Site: brandenburg
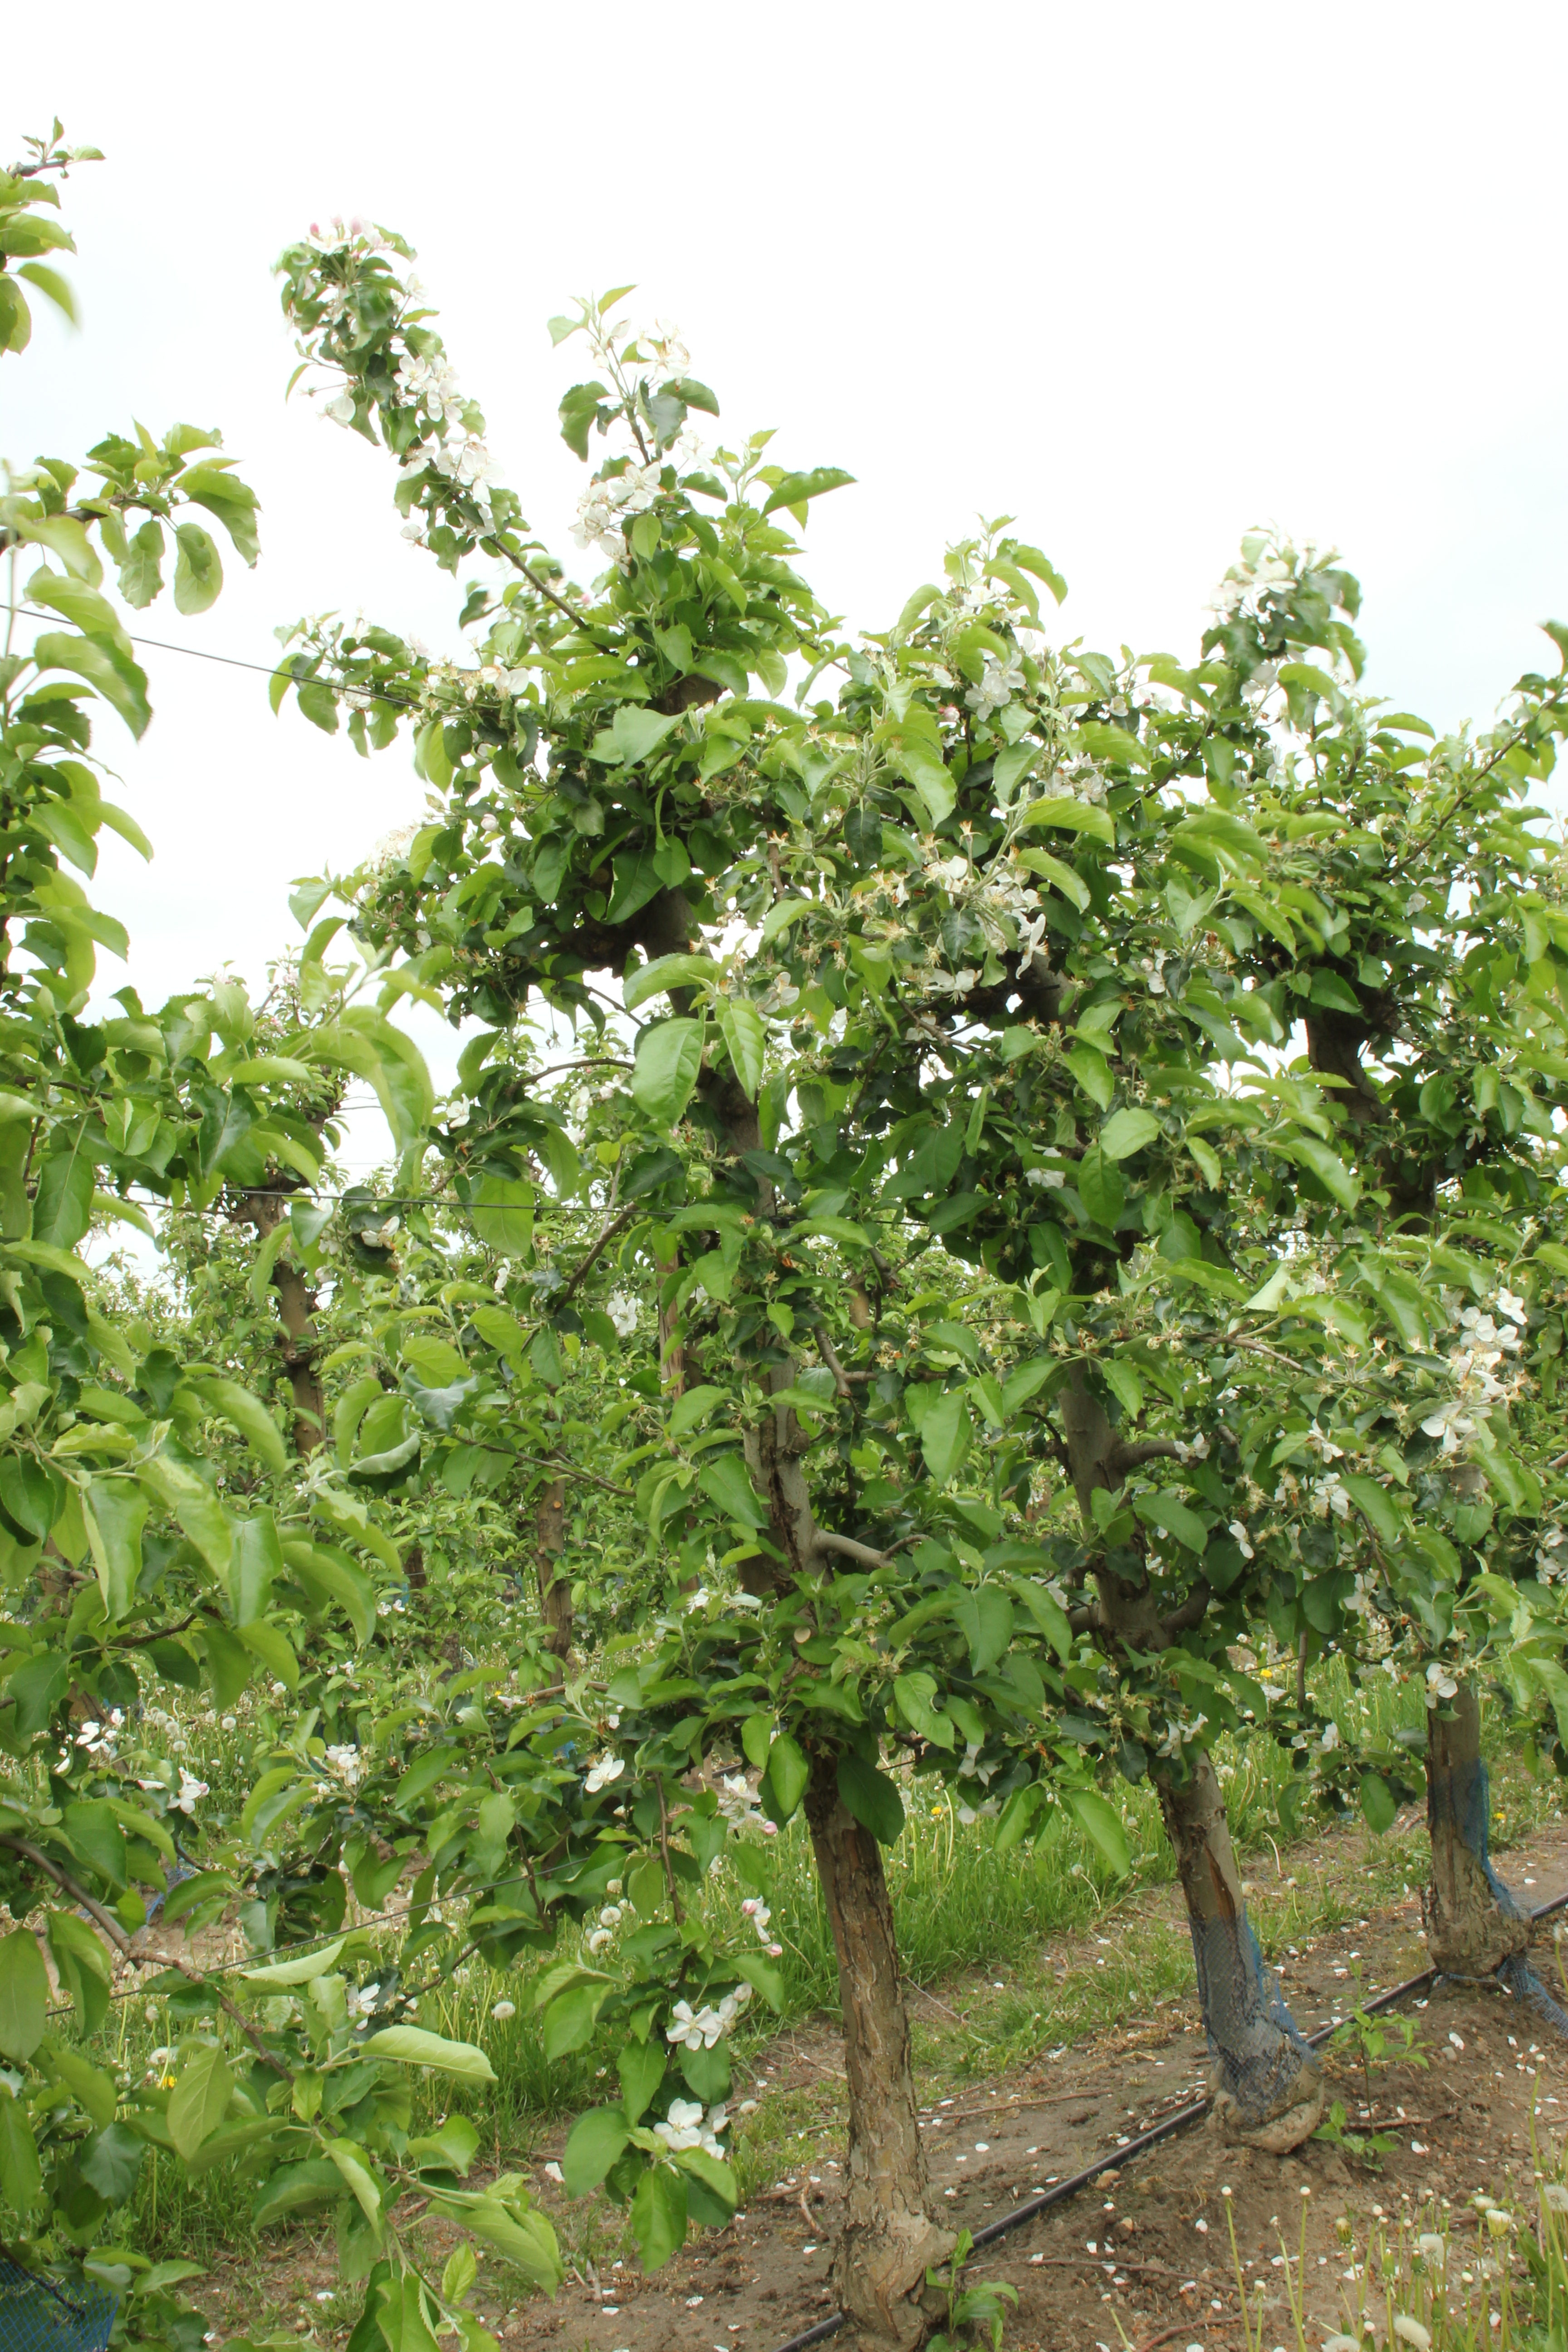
Growth stage (BBCH 67): Flowering